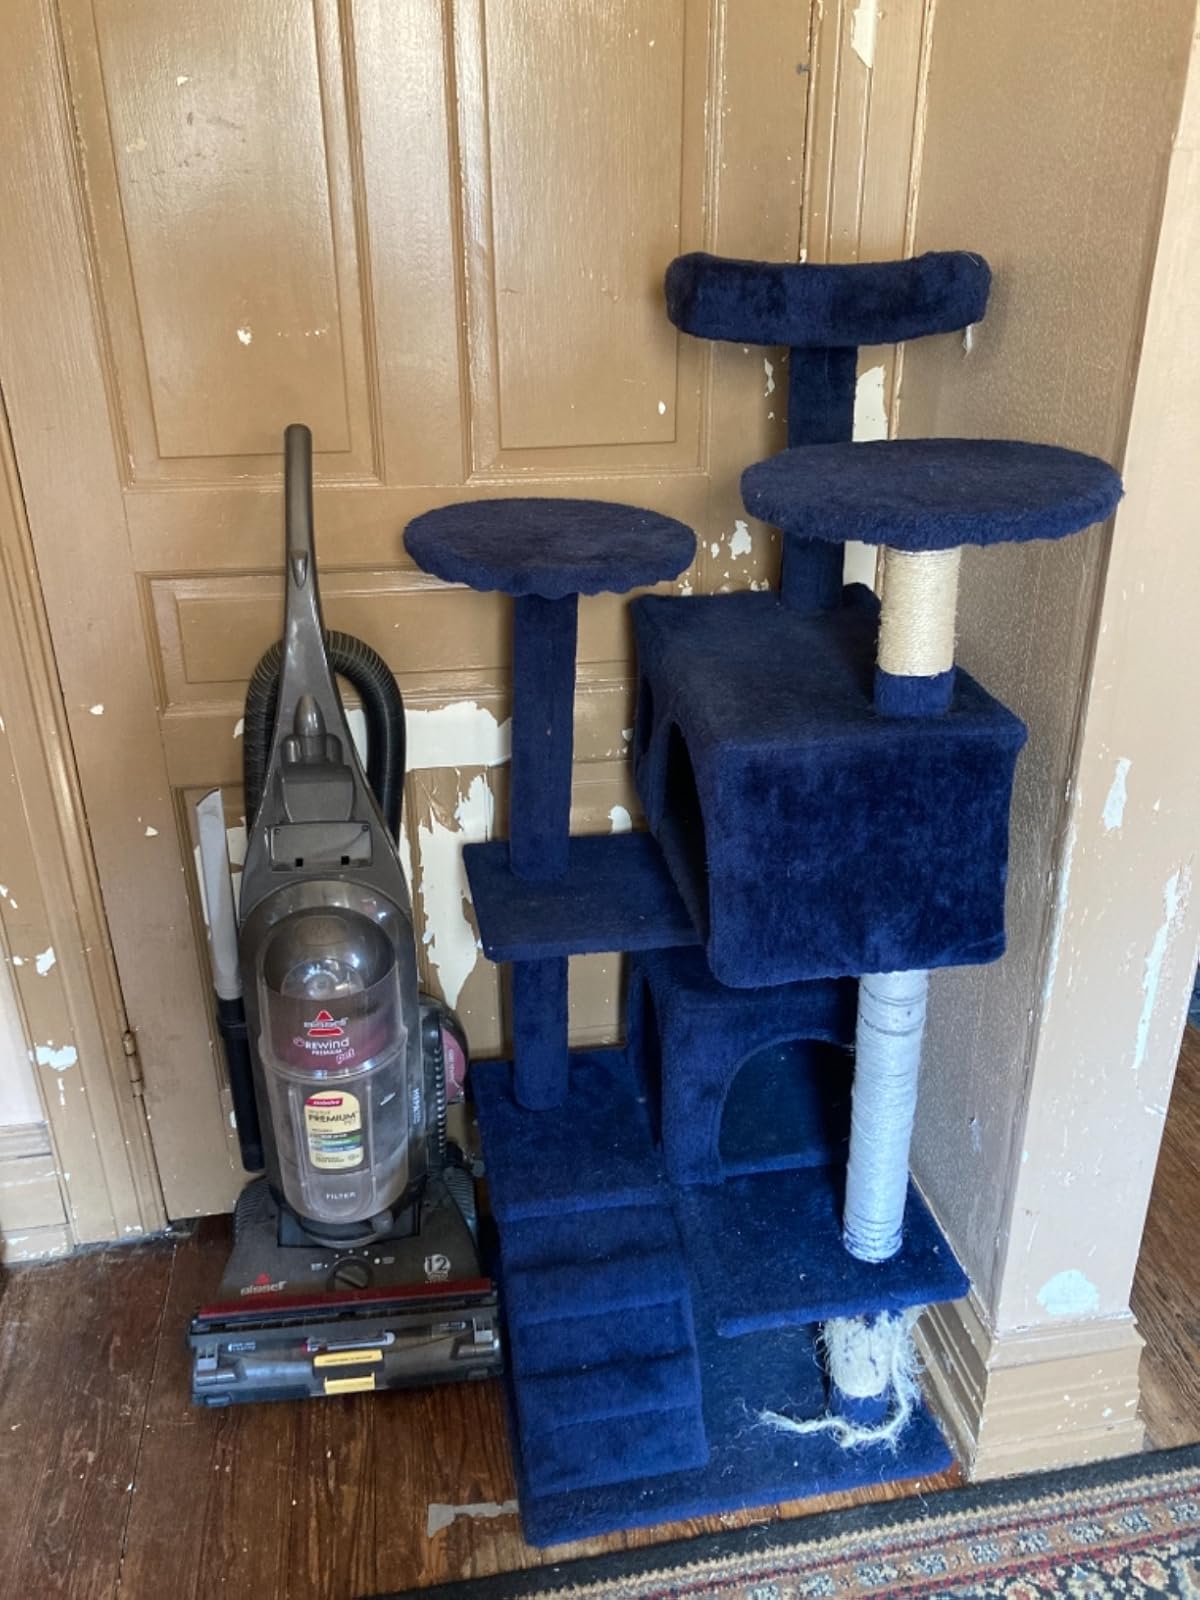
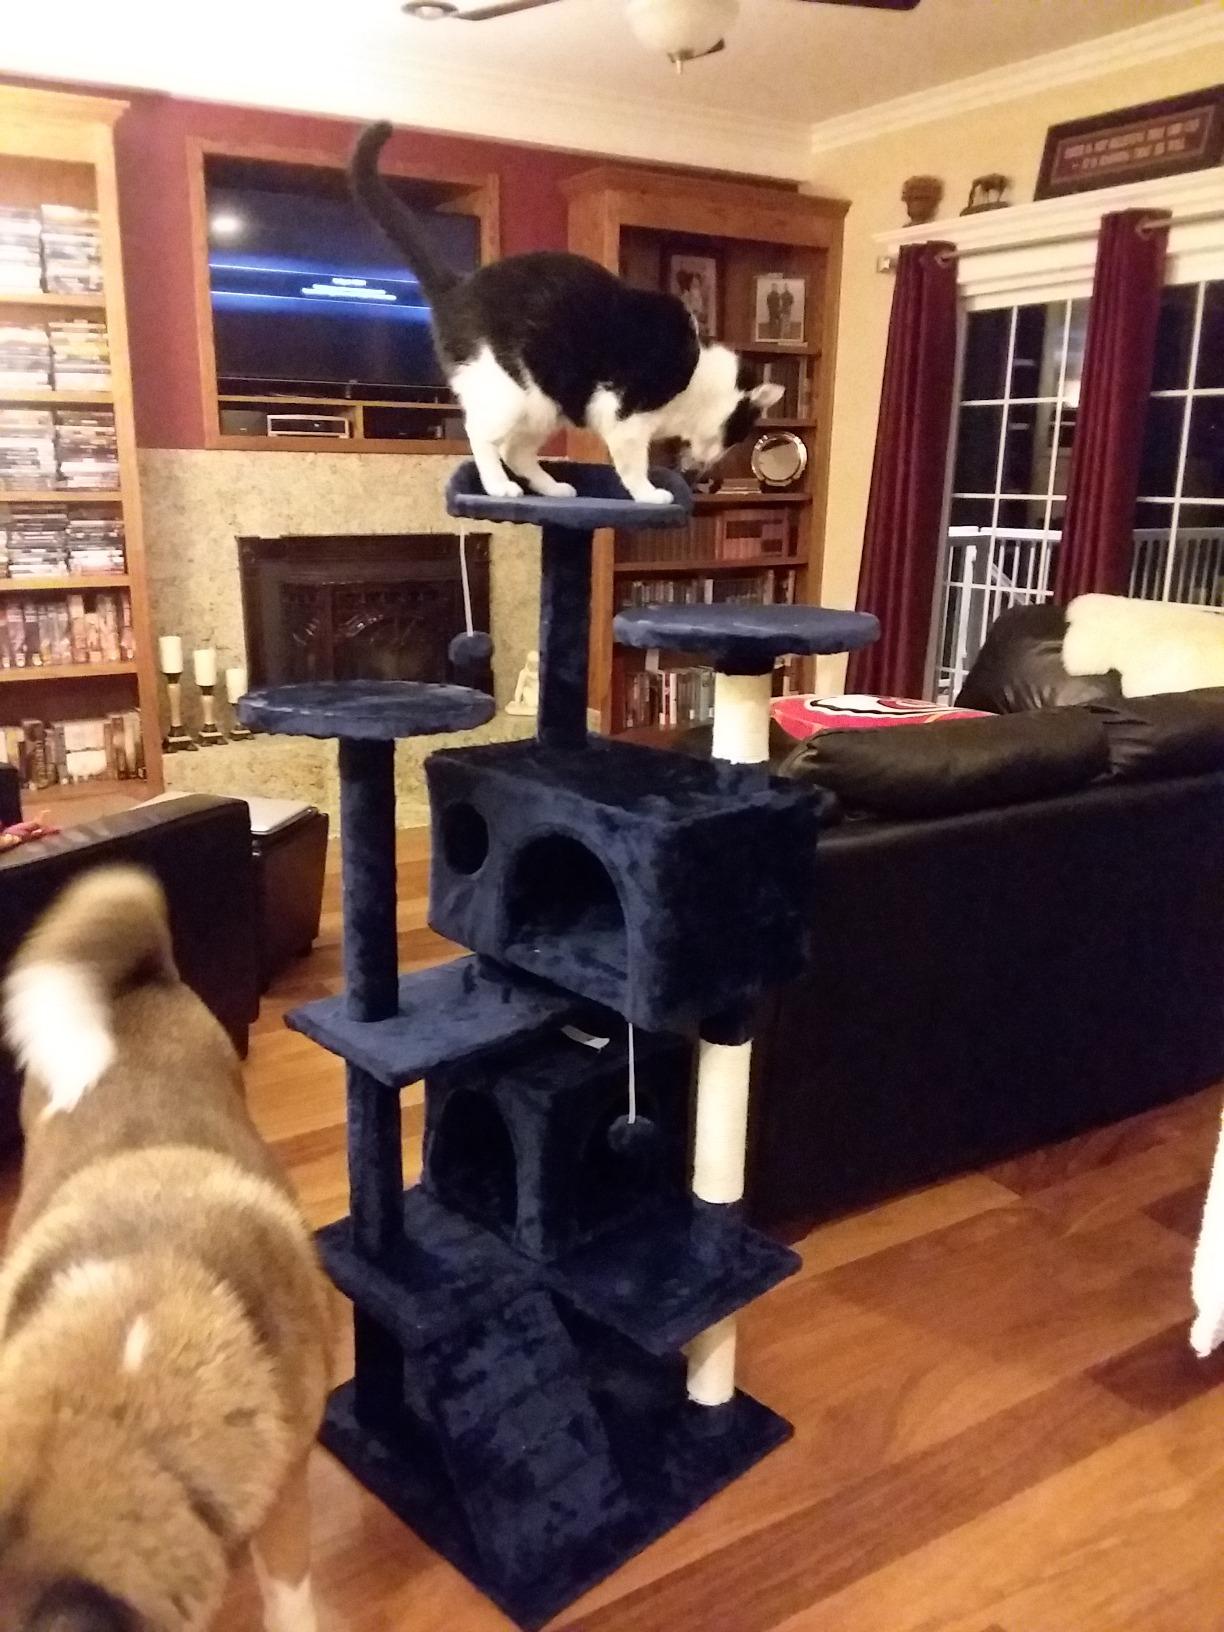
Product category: items_cat tree
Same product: yes